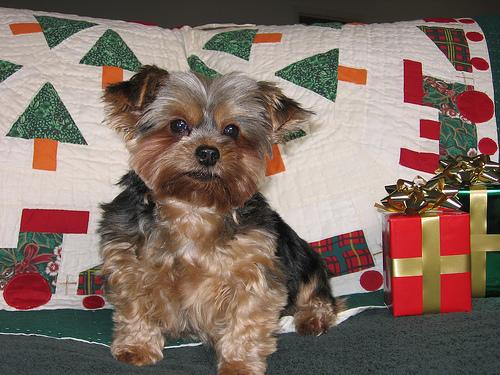
Breed: yorkshire terrier